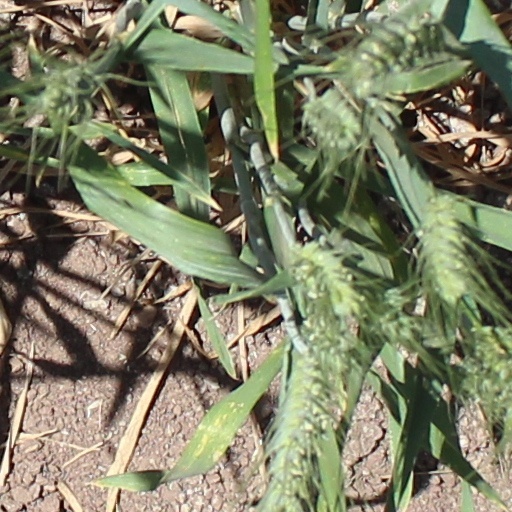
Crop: wheat